Battle of the Tagus (1831)

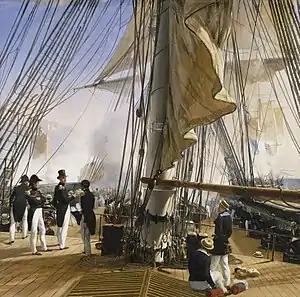
"The French fleet forcing the entrance of the Tagus", Horace Vernet

The mission of Rear-admiral Roussin was to sail to Tagus, with his flag on the 90-gun "Suffren", and give the Portuguese authorities an ultimatum that demanded, in addition to that already given by Rabaudy, that the chief of the Portuguese police be dismissed; that all court sentences against French citizens be annulled; and that indemnities be paid to compensate for the costs induced by the expedition. The ultimatum expired 48 hours from reception, at which point the French forces would force the entrance of the Tagus, sail to Lisbon and bombard the city. Departed from Brest, the squadron arrived off the Tagus on 25 June, and stayed there waiting for the division inbound from Toulon, under Rear-admiral Hugon.